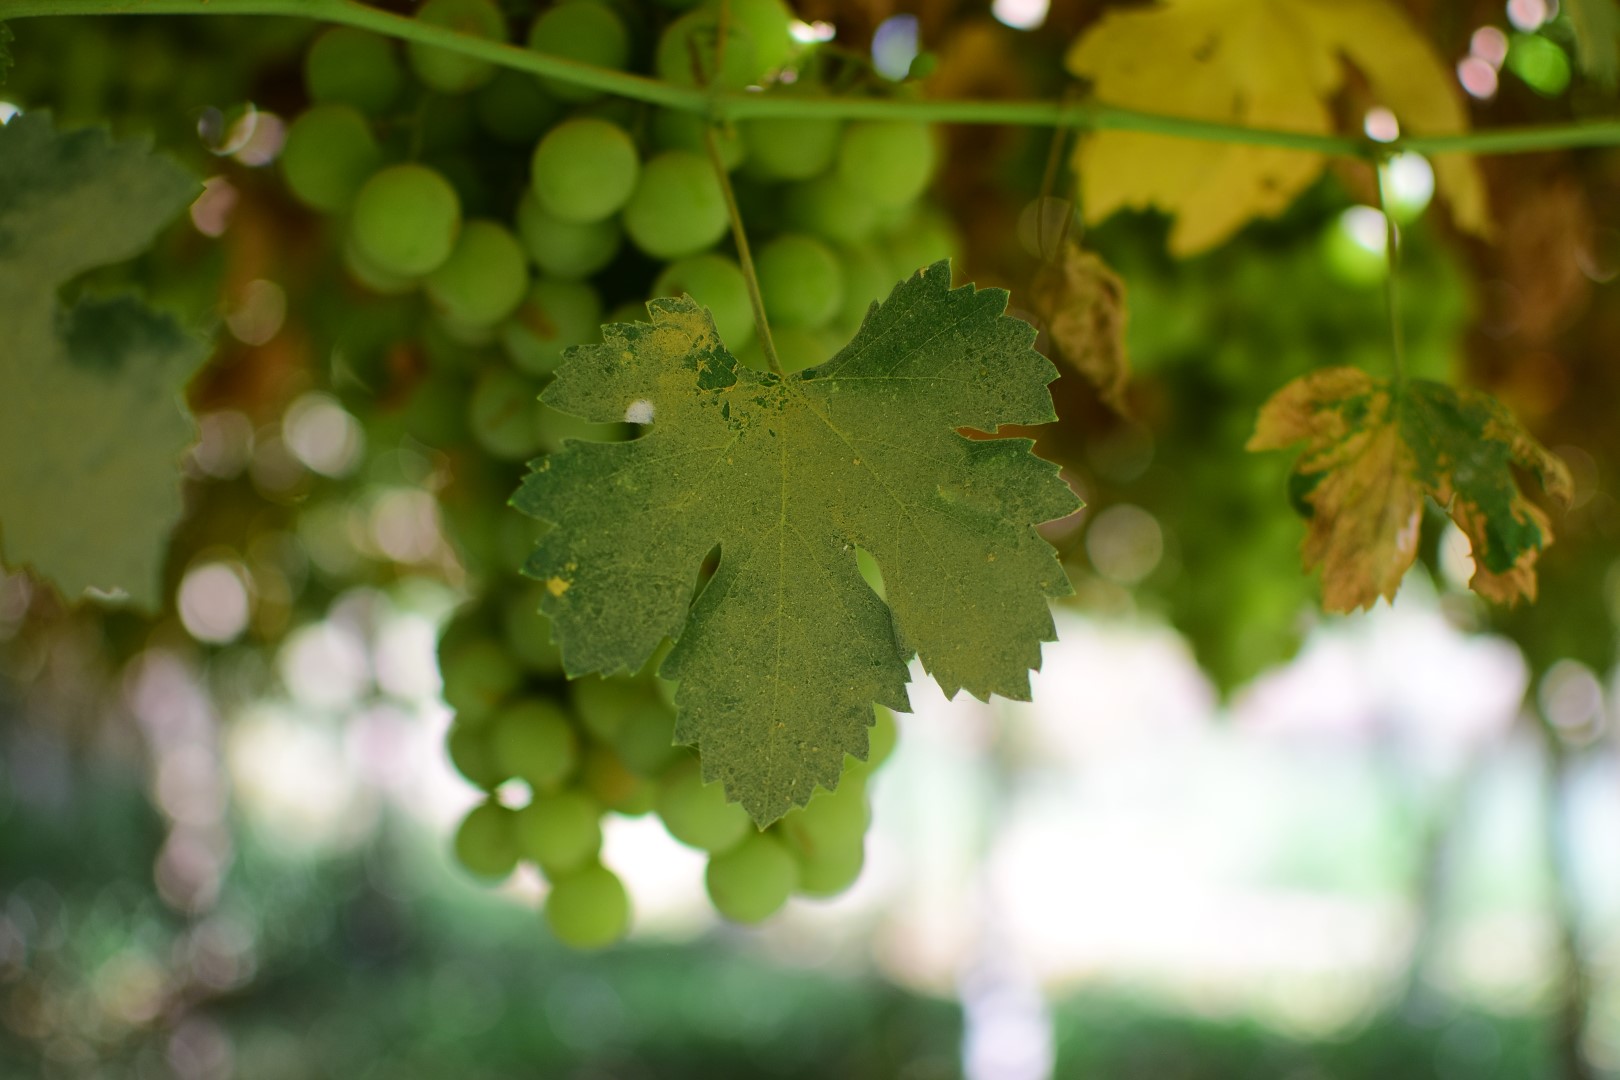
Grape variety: Halawani